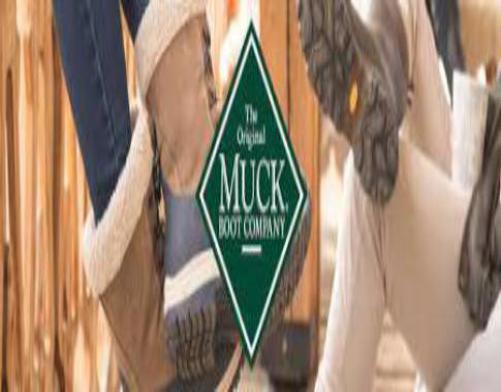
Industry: Clothes